Robert Altham

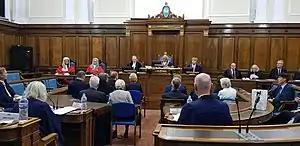
Installation of His Honour Judge Robert Altham (left) as Honorary Recorder of Preston following the retirement of His Honour Judge Mark Brown (second from Left) in Preston Council Chamber 23 September 2021.

John Robert Carr Altham, known as Robert Altham, is an English judge who became notable when he sentenced three anti-fracking protestors to prison on 26 September 2018. This was the first time environmental activists had received jail sentences for protesting in the UK since 1932 when the mass trespass of Kinder Scout was organised in the Peak District. The protesters appealed against the sentence after it came to light that Altham had family ties to the oil industry.